TuS Altrip

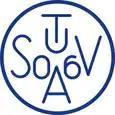
Historical logo of TuS Altrip.

"TuS" won promotion to the Amateurliga Südwest (III) in 1961 and were sent down in 1964. They made a single season appearance there in 1965–66 but fared poorly. They returned to Amateurliga play for a three-season turn from 1971 to 1974. After two consecutive 6th-place finishes they crashed to 16th in 1974 and were relegated.